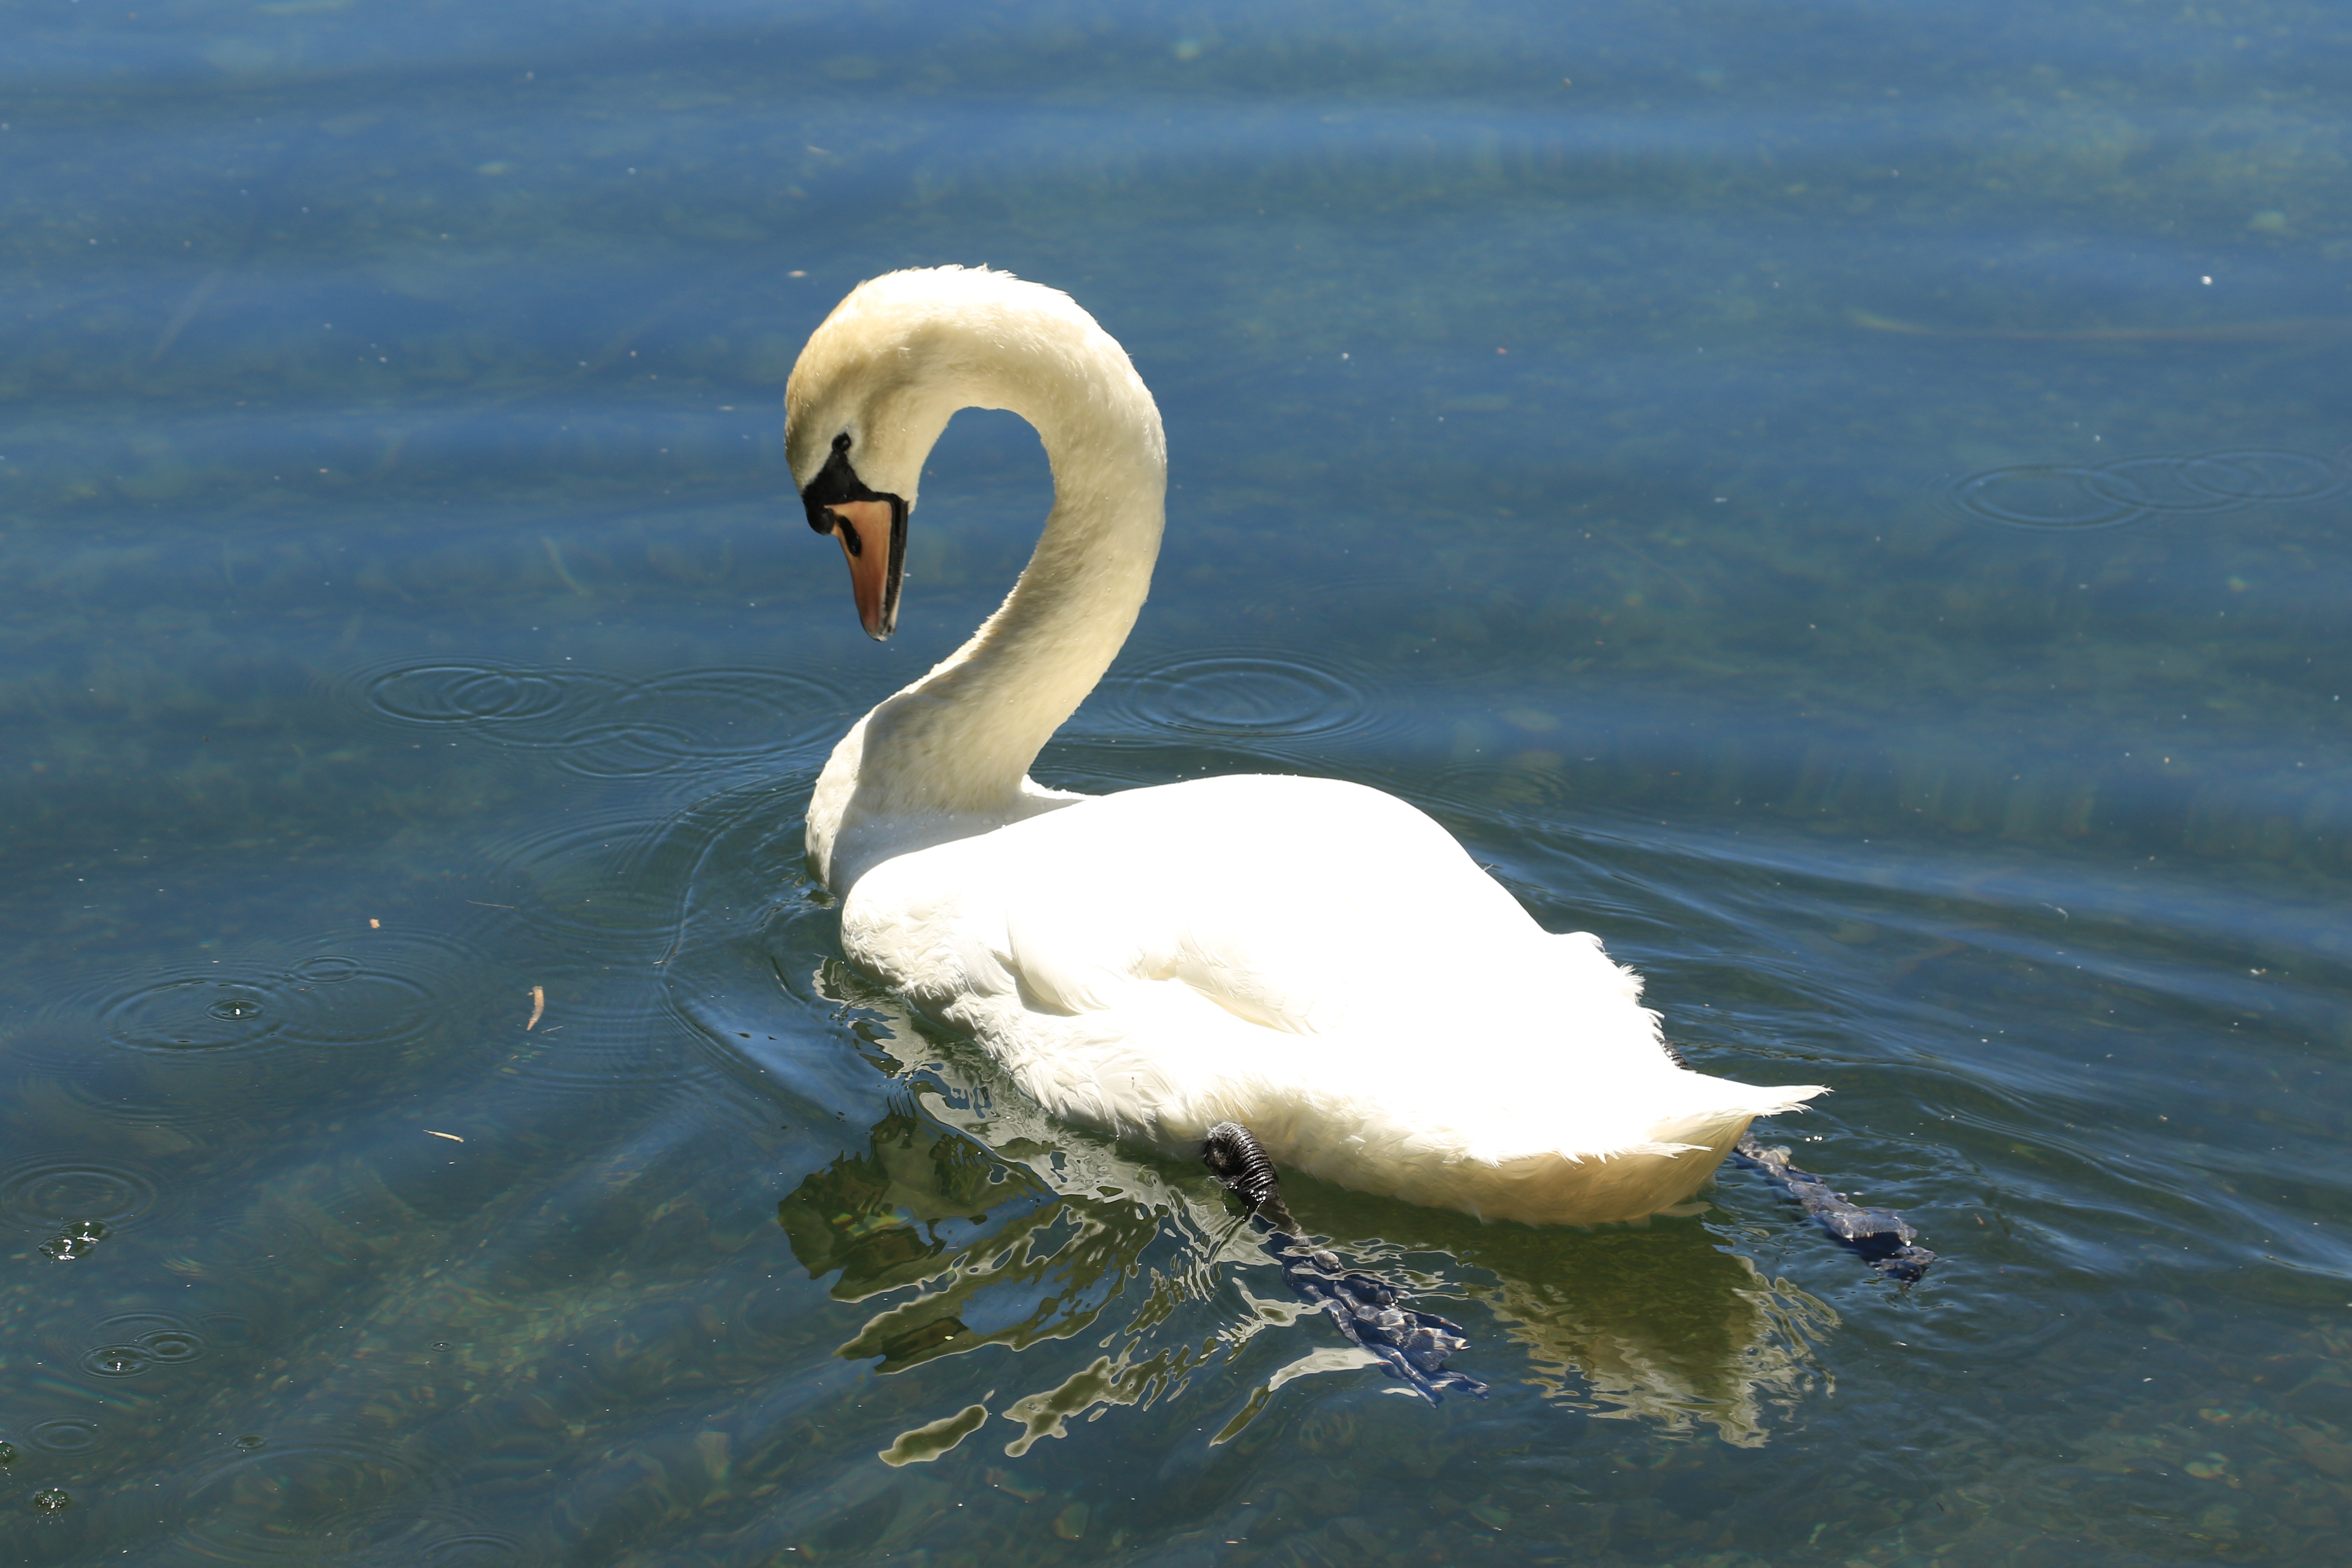
water, bird, wing, white, wildlife, beak, feather, fauna, swan, vertebrate, waterfowl, water bird, ducks geese and swans